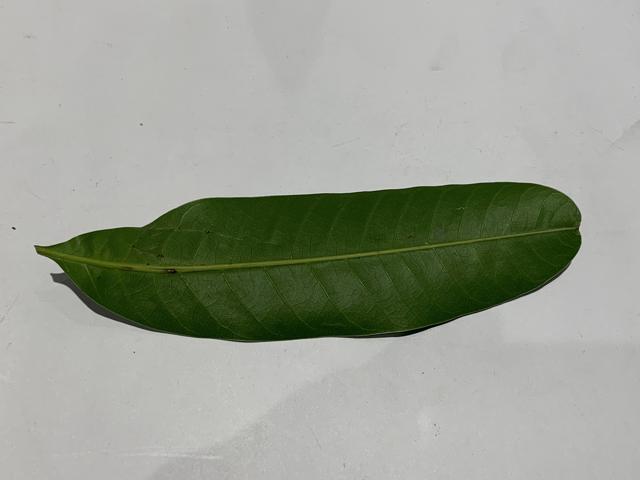
Mango leaf variety: Fazli